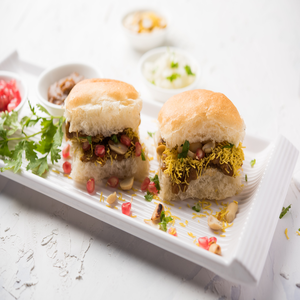
Dish: dabeli